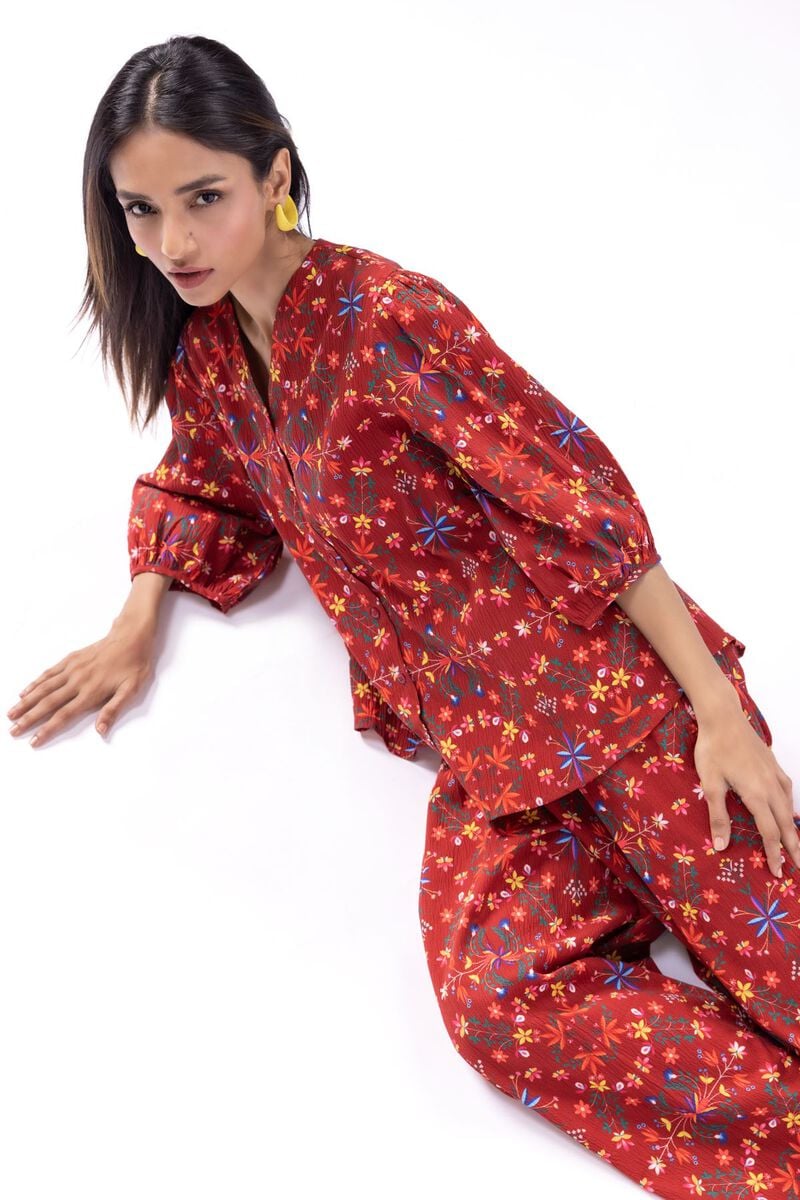
red multi floral print pajamas